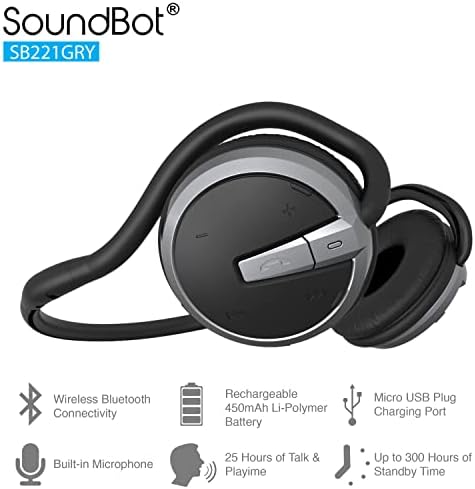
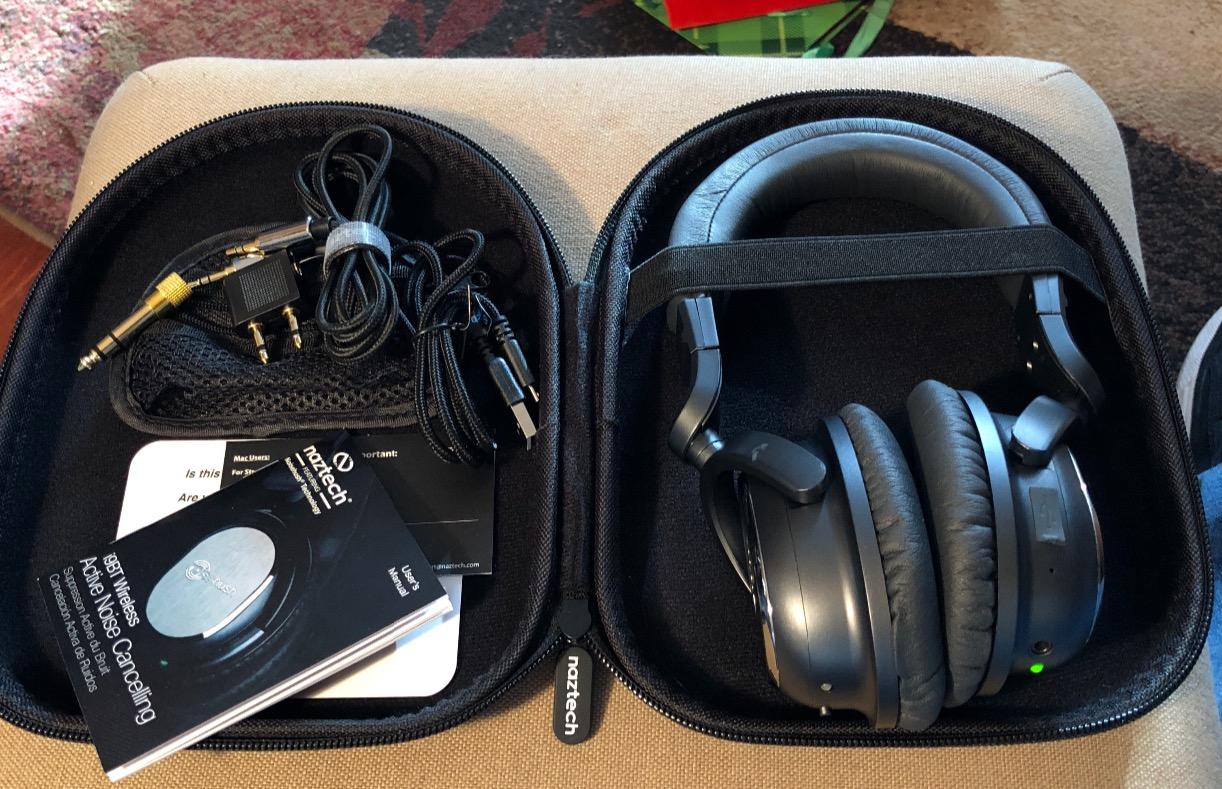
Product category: headphones
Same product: no